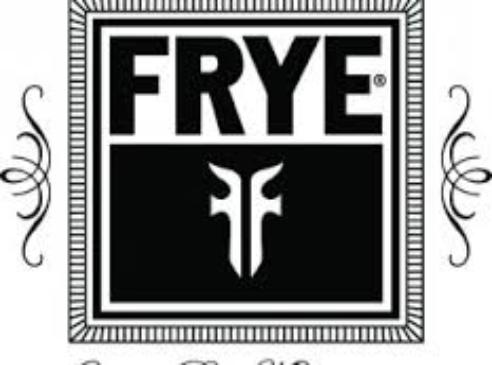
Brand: Frye
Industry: Clothes